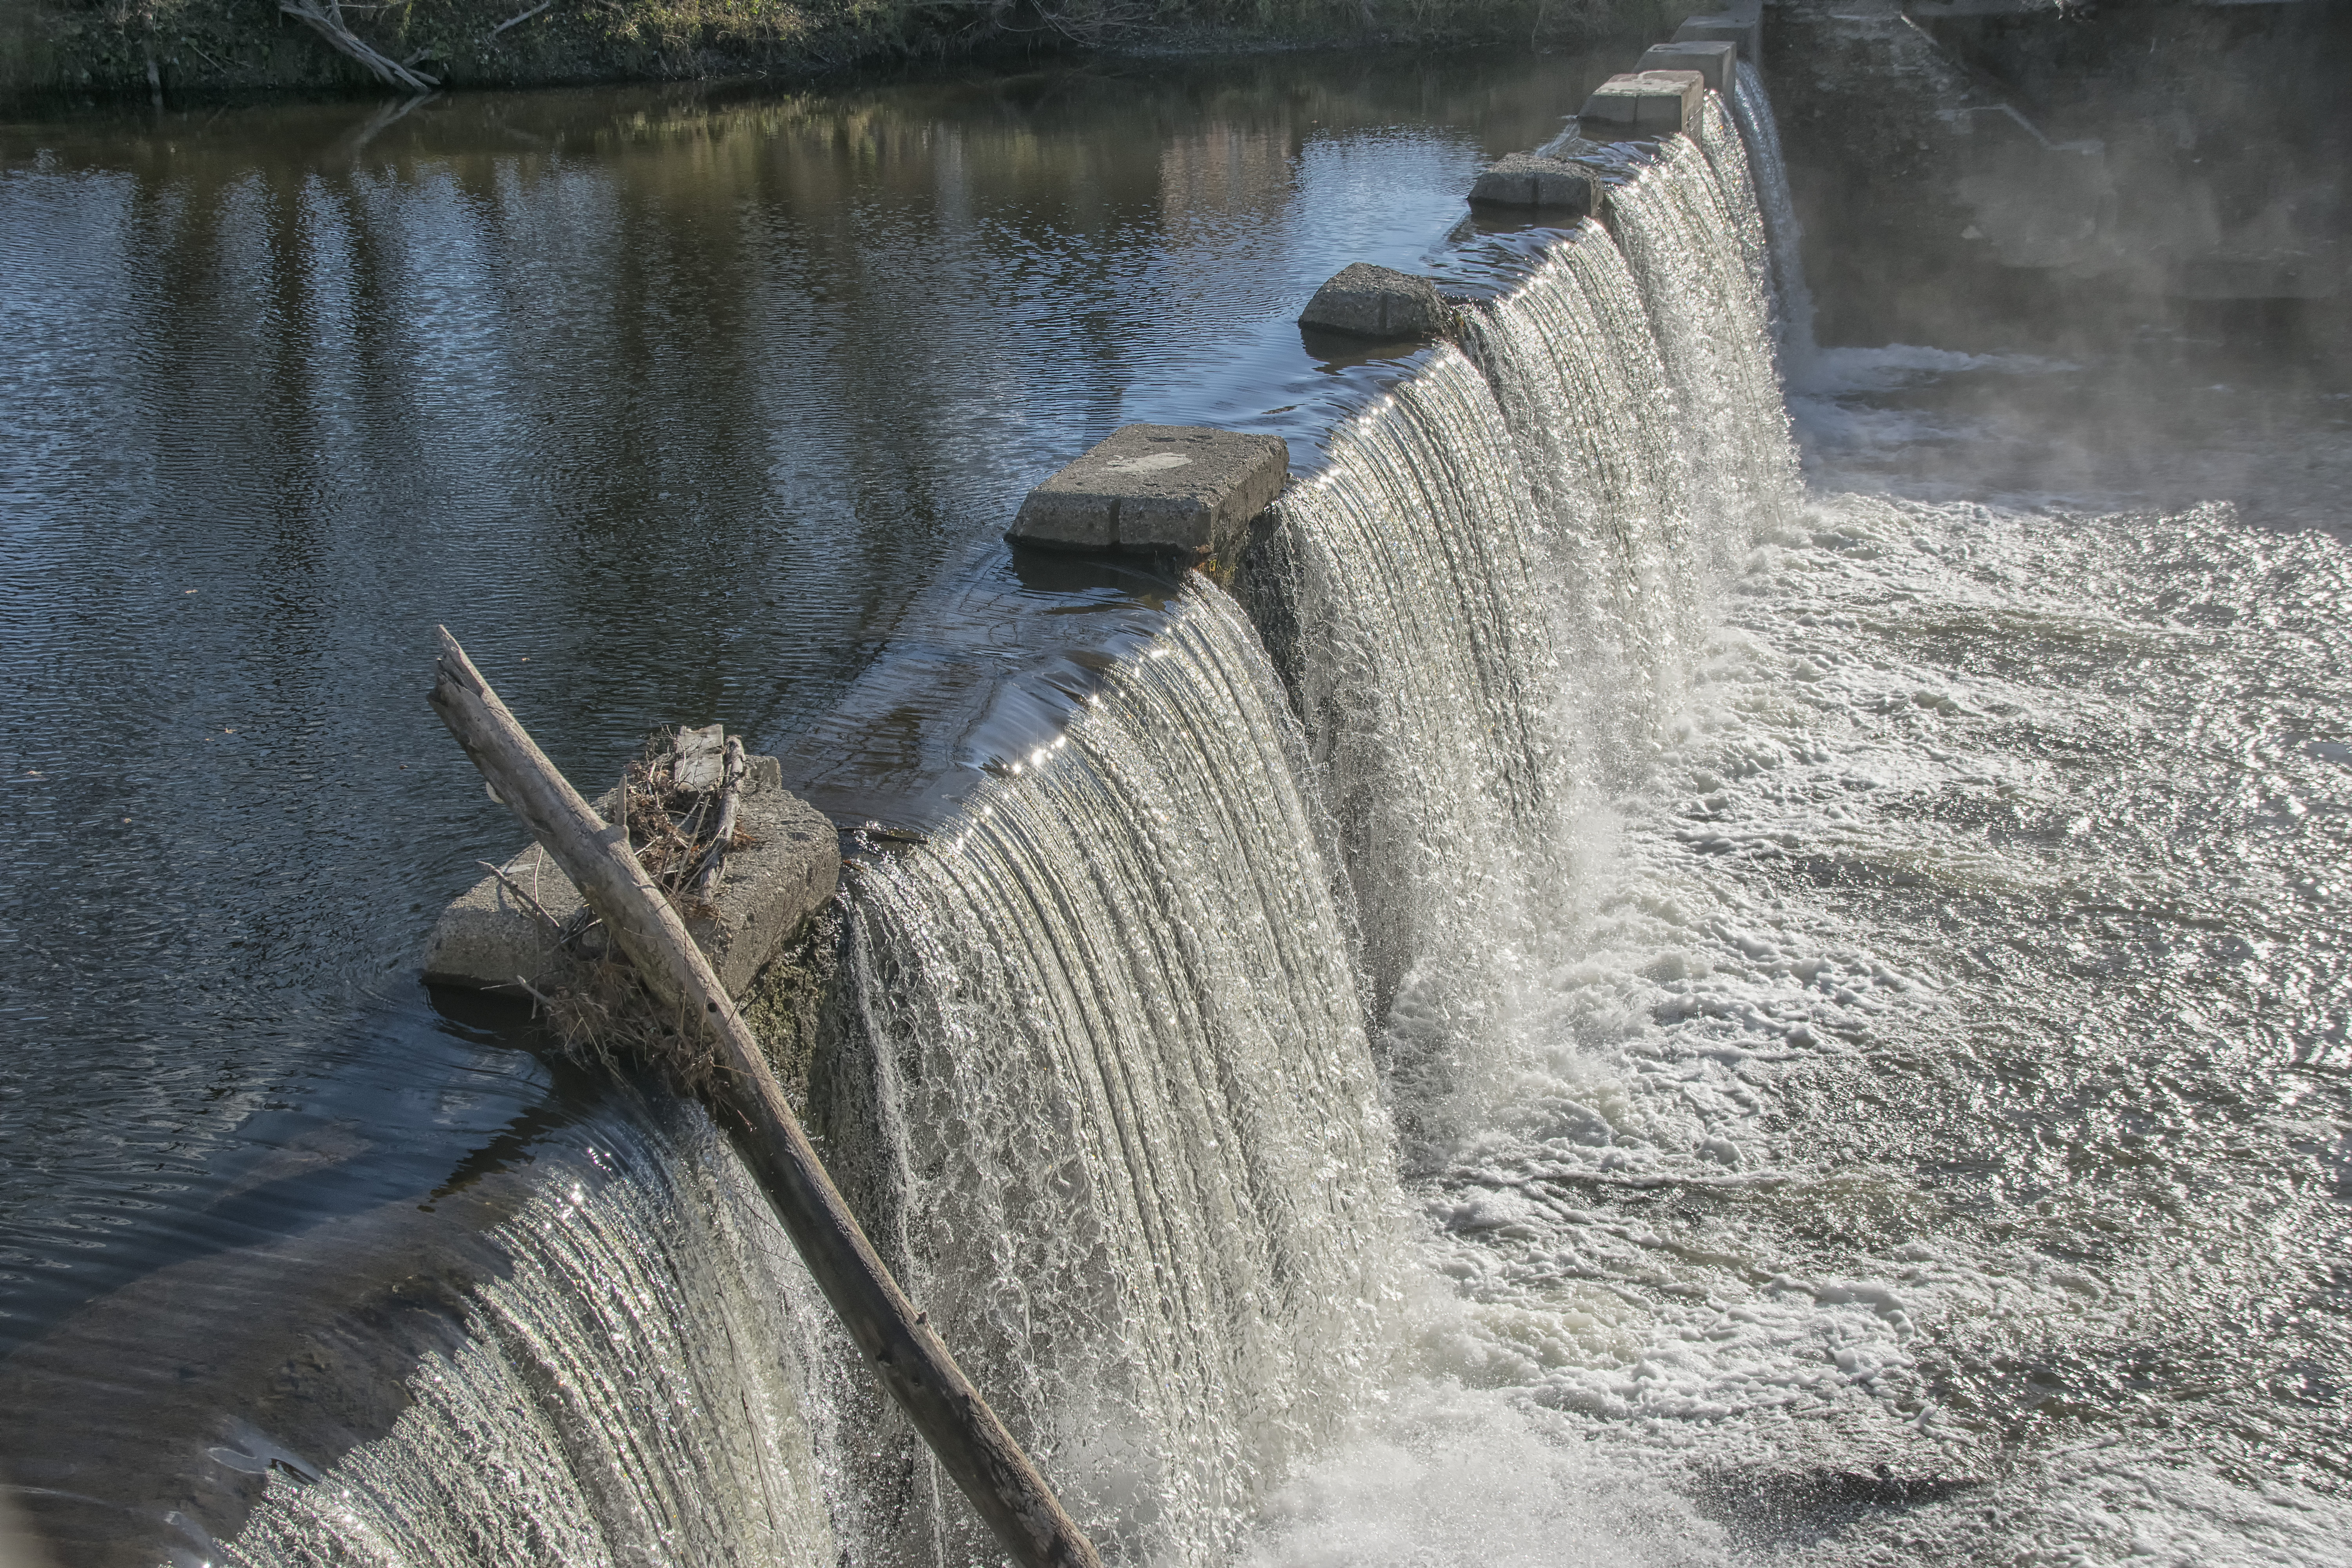
water, nature, river, dam, waterway, canada, quebec, water feature, sherbrooke